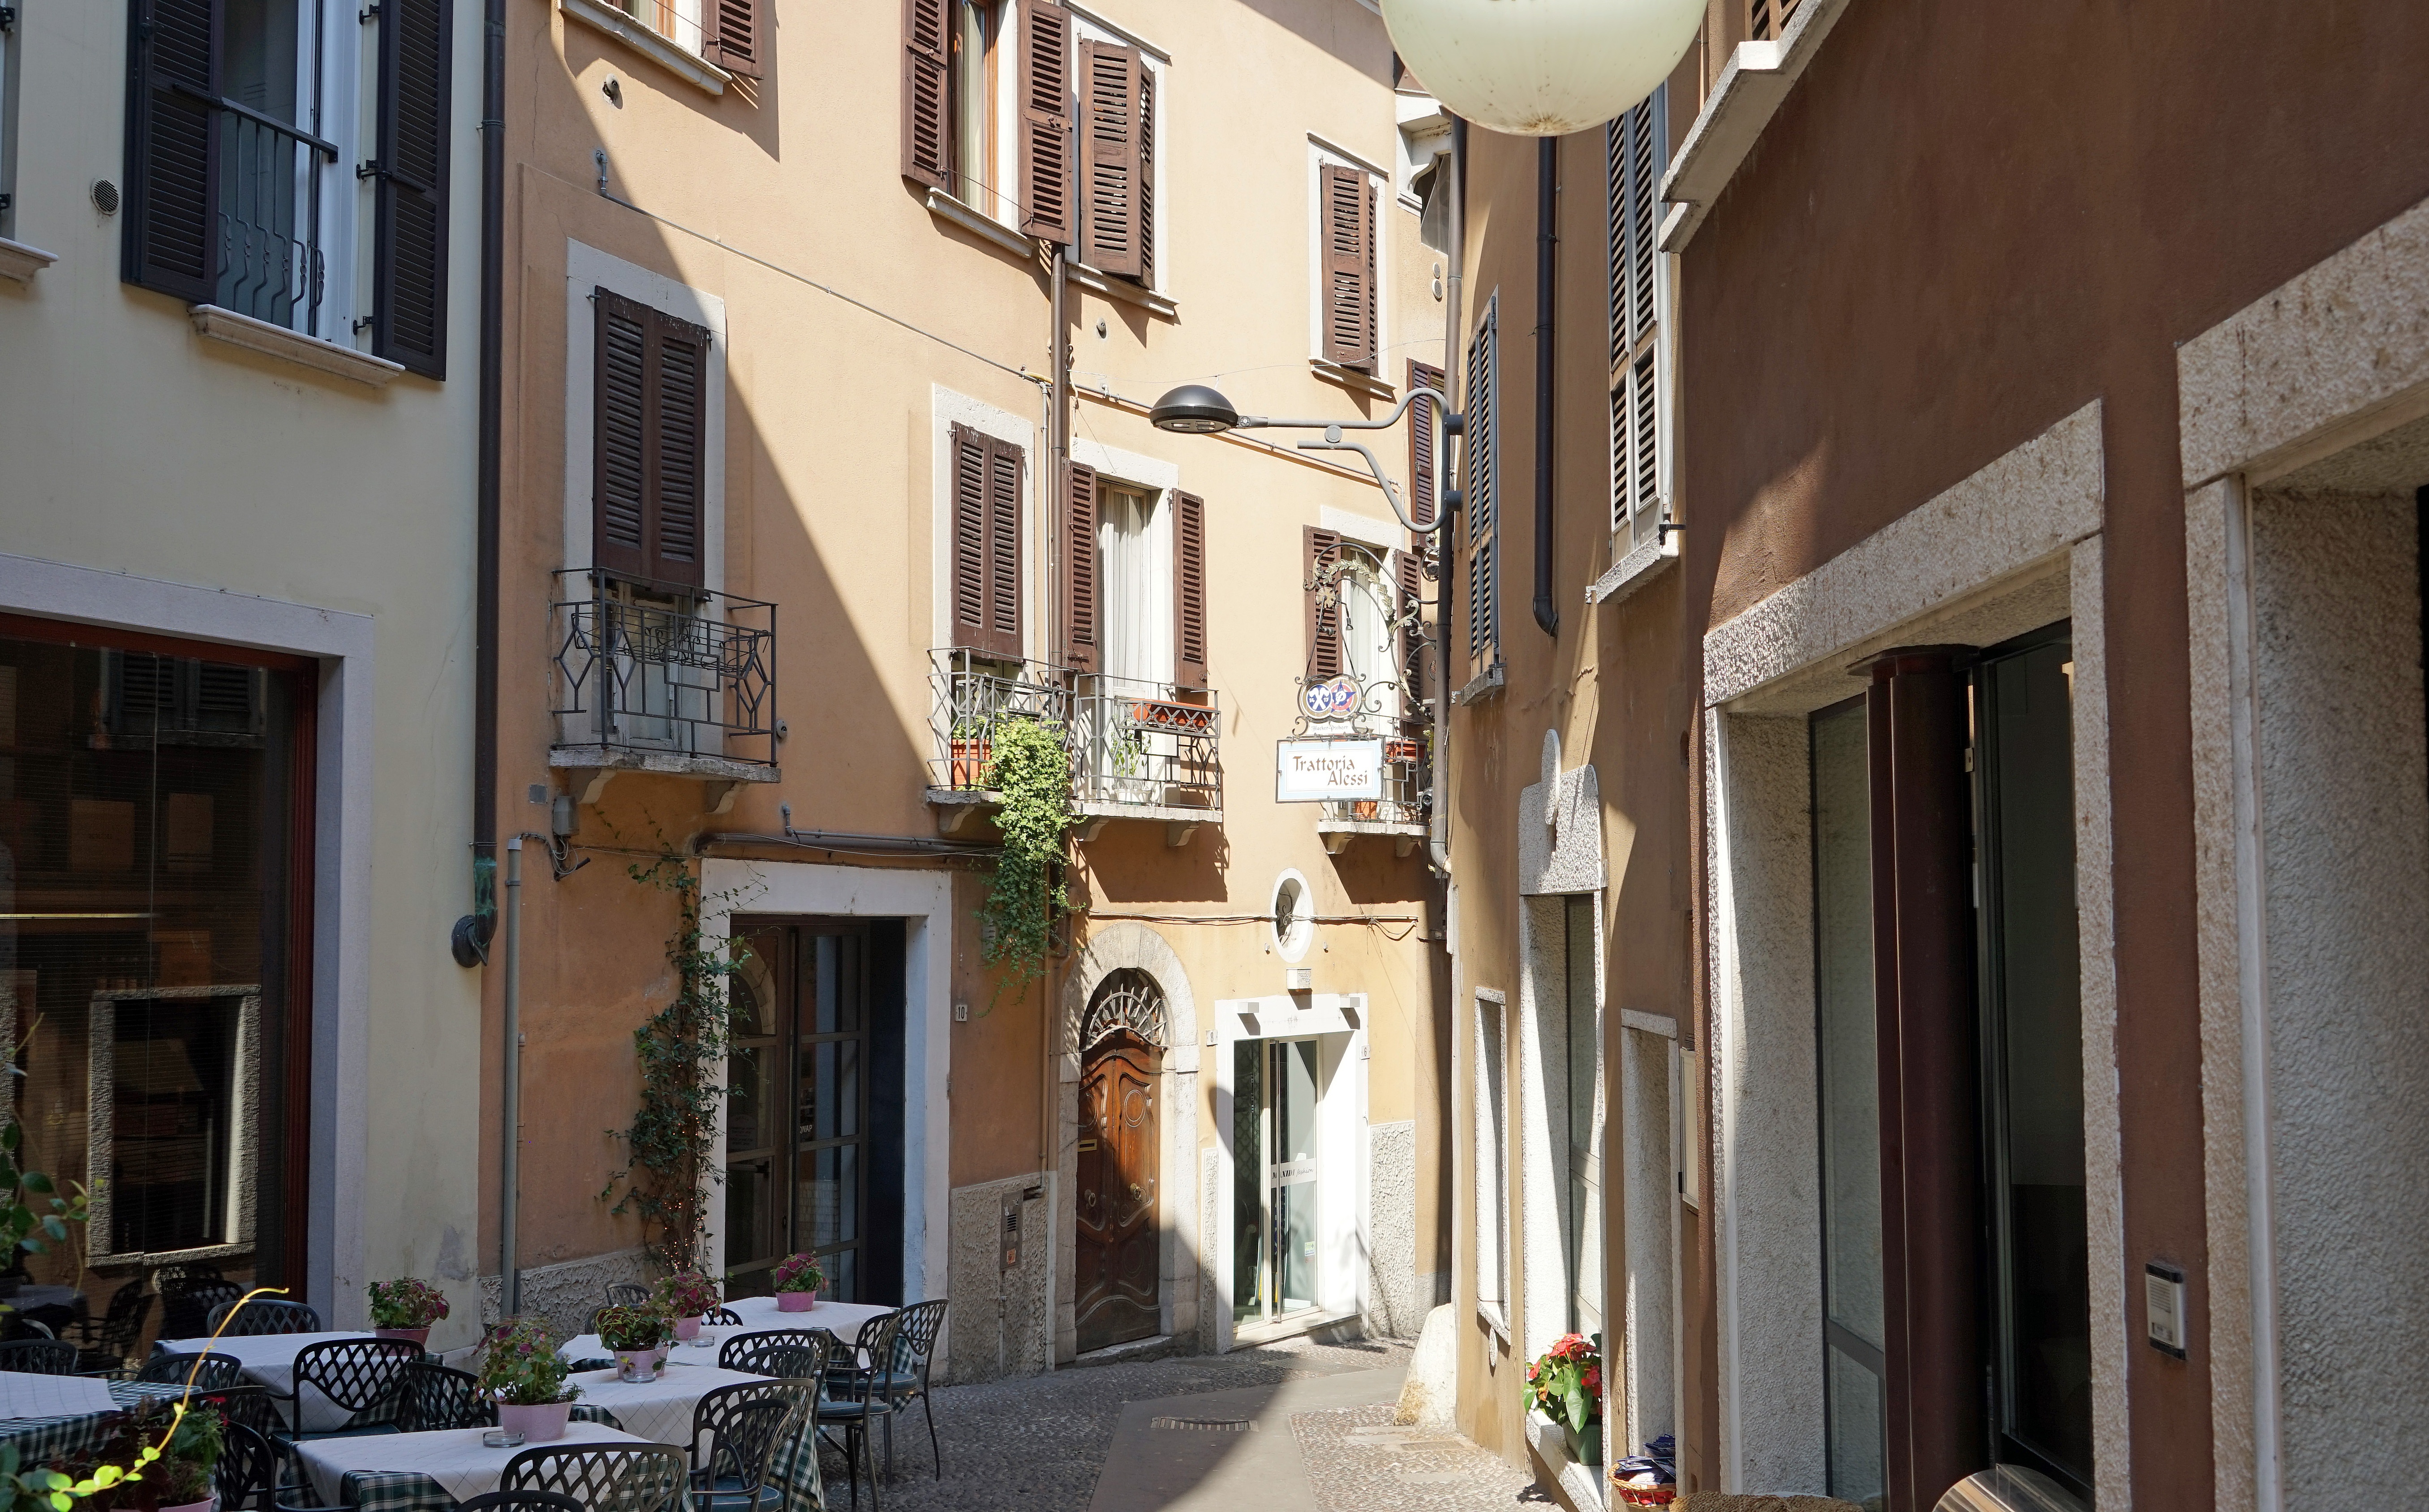
road, street, house, town, alley, city, downtown, italy, facade, property, lane, apartment, garda, old town, infrastructure, homes, passage, neighbourhood, desenzano, narrow lane, urban area, residential area, human settlement